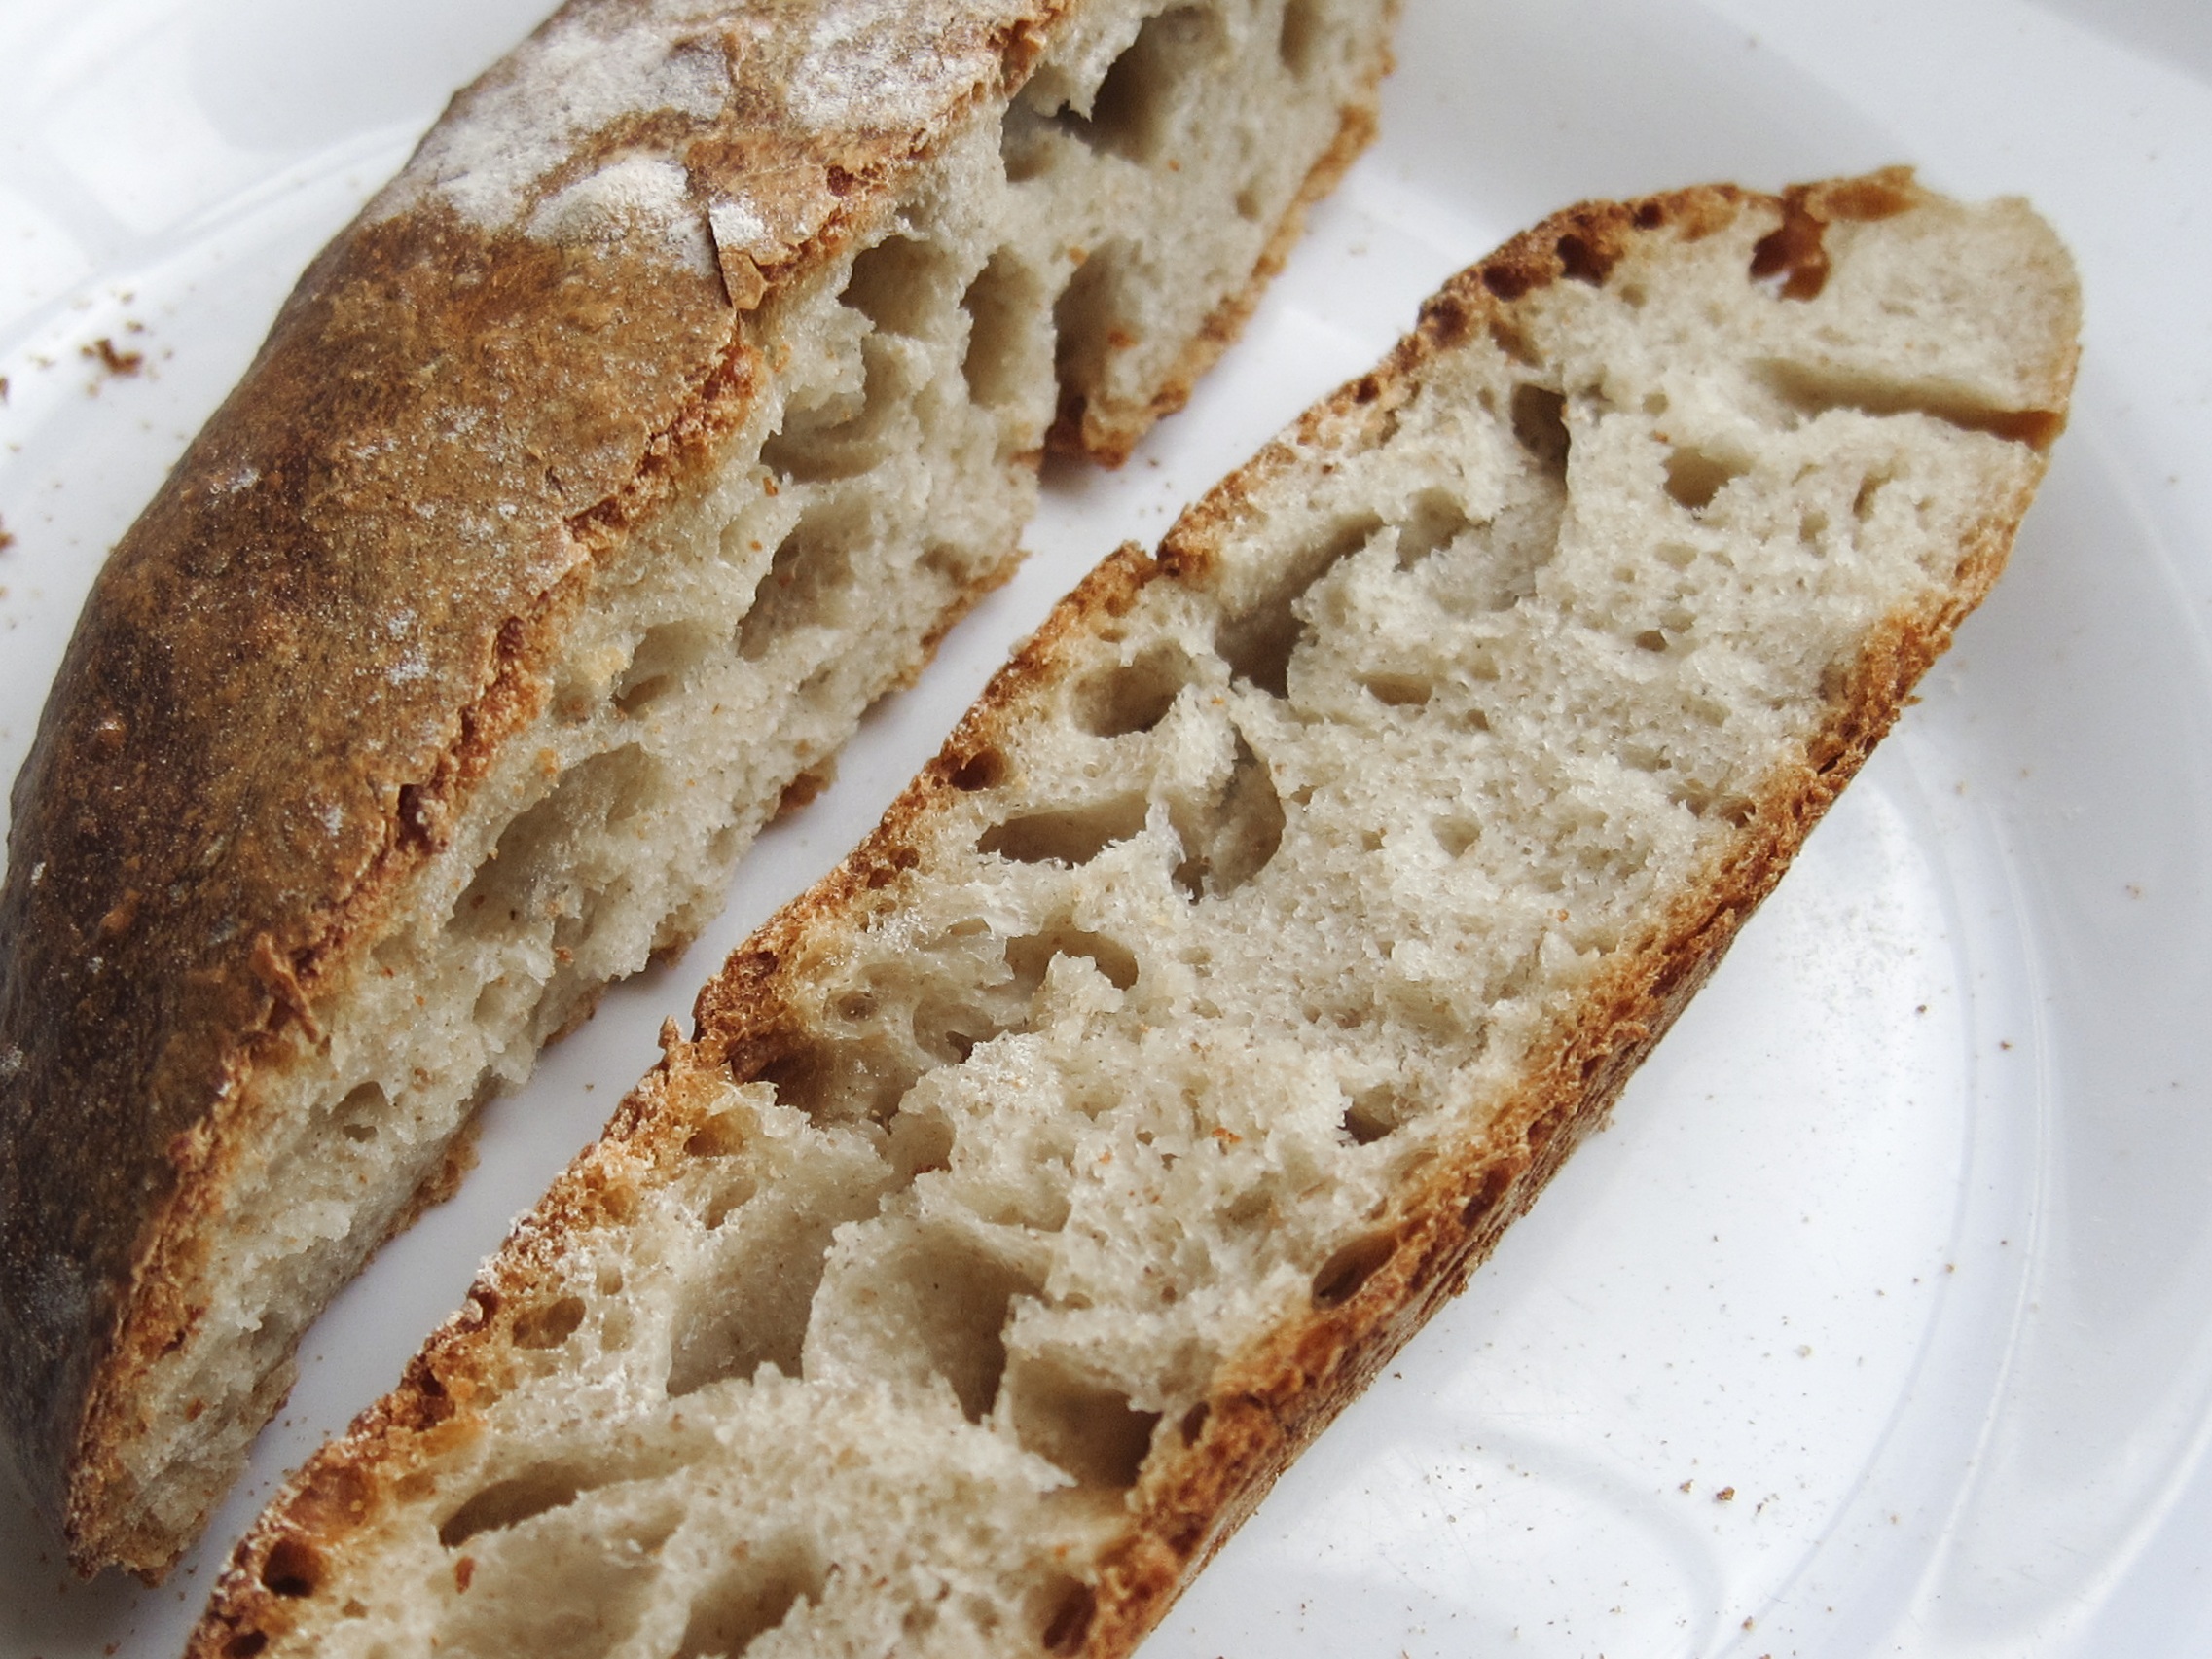
wheat, grain, rustic, village, dish, food, ingredient, produce, natural, fresh, breakfast, baking, healthy, dessert, cuisine, delicious, homemade, bread, slice, bakery, loaf, cut, baked, sourdough, crust, product, rye, tasty, ciabatta, oil, traditional, artisan, organic, baked goods, appetizer, gluten, brown bread, rye bread, stollen, grass family, snack food, whole grain, fruit cake, soda bread